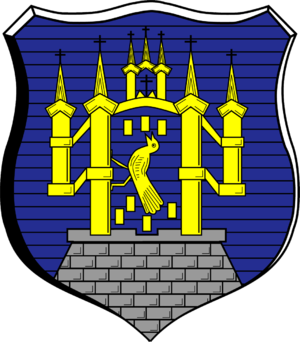
Haiger est une ville dans l'arrondissement de Lahn-Dill, dans le district de Giessen et le land de Hesse.